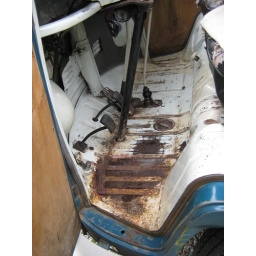
Front floor is in great shape for a '65 bus